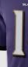
Number: 1